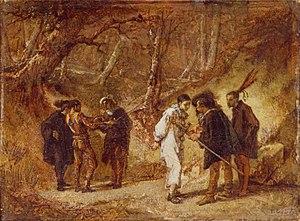
Suites d'un bal masqué est un tableau peint par Jean-Léon Gérôme en 1857 conservé au Musée Condé de Chantilly. Il est aussi désigné par le titre Un duel après le bal.